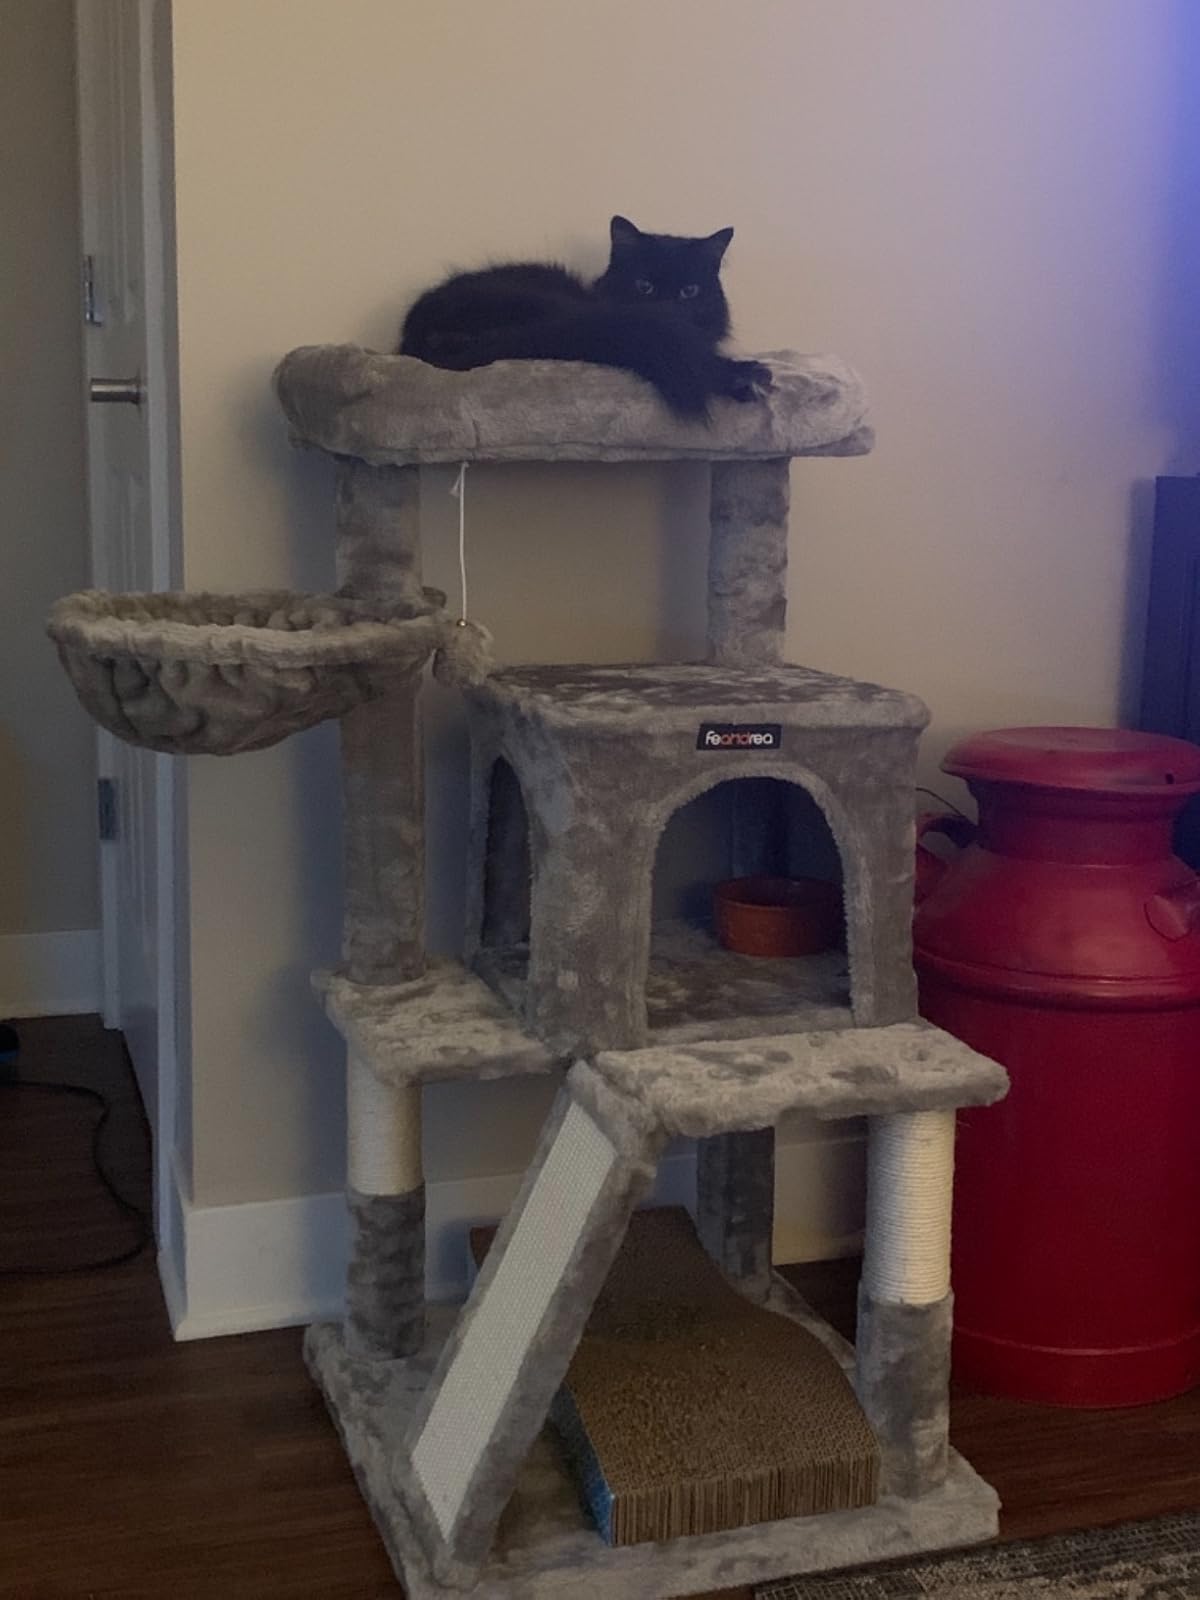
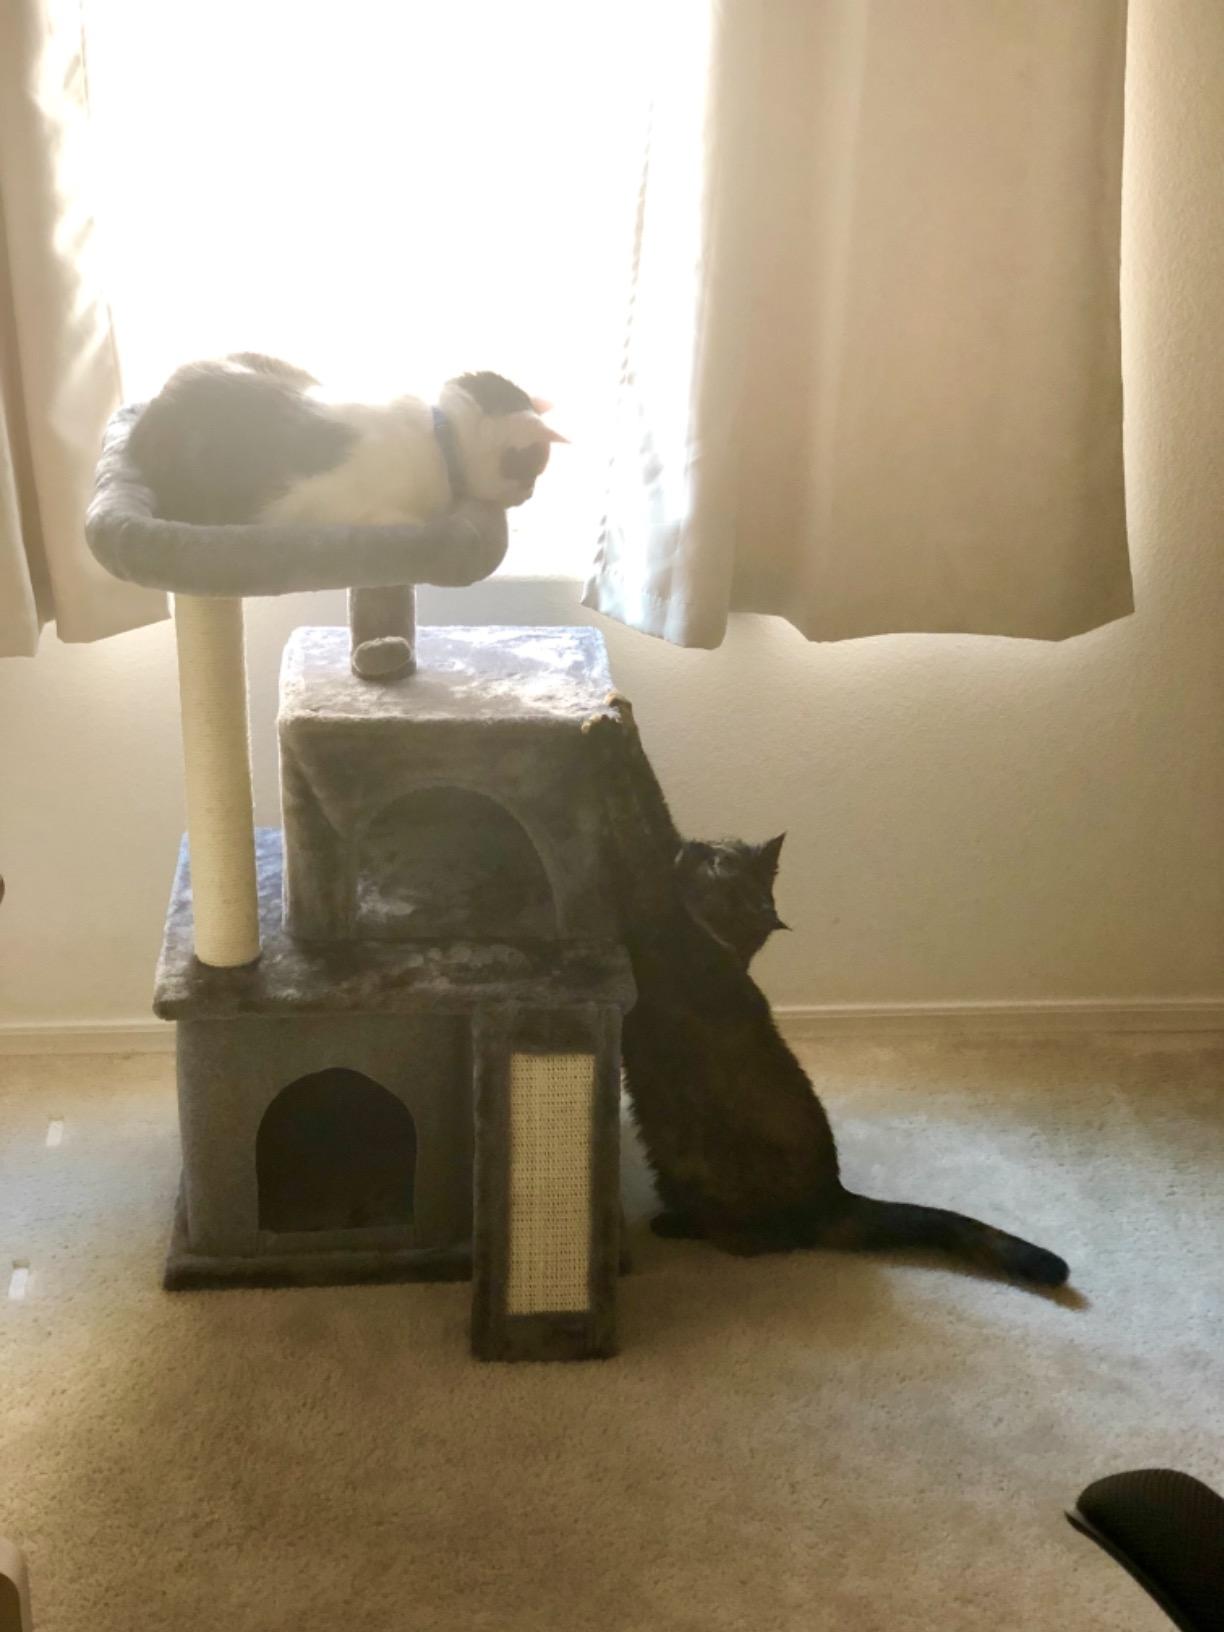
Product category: items_cat tree
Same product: no